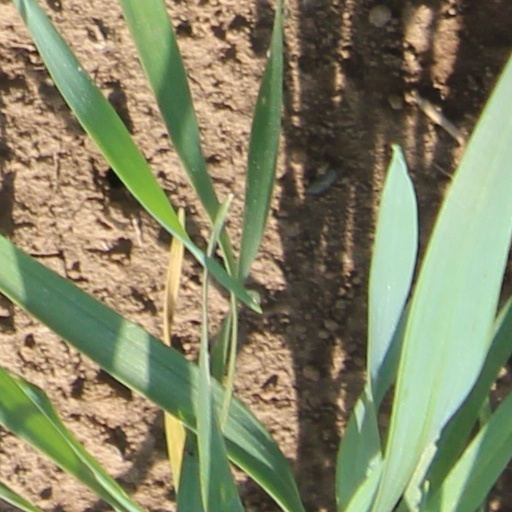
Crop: wheat